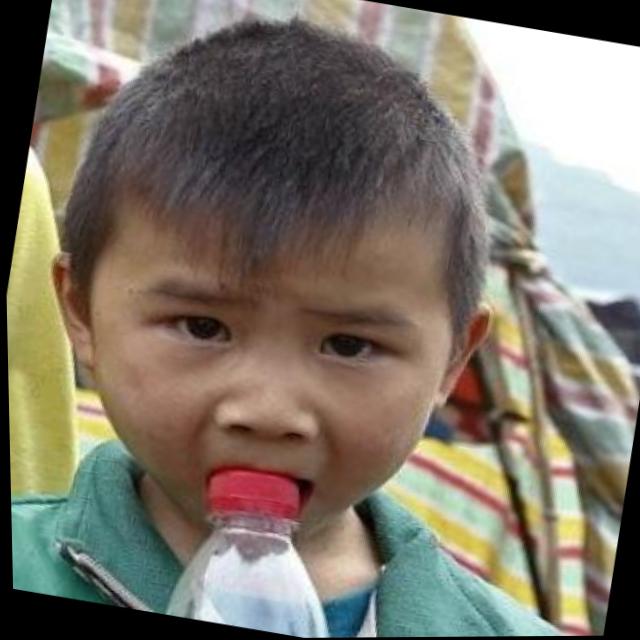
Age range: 0-12